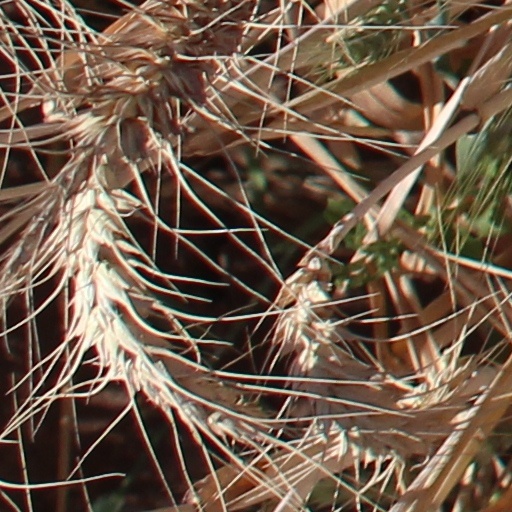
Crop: wheat